Harry C. Duncan House

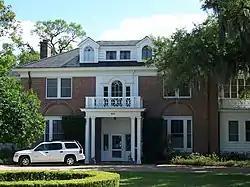

The Duncan House, or Harry C. Duncan House, is a historic home in Tavares, Florida, United States. It is located at 426 Lake Dora Drive. On August 8, 1997, it was added to the U.S. National Register of Historic Places. The home is notable as an example of the Colonial Revival style of architecture and was designed by Katharine Cotheal Budd, the first woman to be granted membership in the New York chapter of the American Institute of Architects .